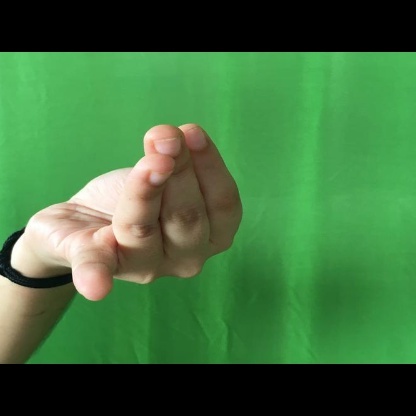
Mudra: Chaturam